2015 Abu Dhabi Grand Prix

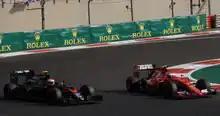
Jenson Button (left) and Kimi Räikkönen

On lap 13, Felipe Massa passed Marcus Ericsson for ninth place and one lap later, Hamilton capitalised on a mistake by Vettel and overtook him to retake second position. Vettel lost another position when he let Räikkönen pass him on lap 16, the two being on different strategies. Meanwhile, Rosberg had built up a lead of around six seconds to Hamilton. On lap 19, Carlos Sainz Jr. allowed teammate Max Verstappen to pass him, while Alonso came in for what was his third pit stop of the race, leaving him in last position. Two laps later, Verstappen created flatspots on his tyres when he locked up his brakes, forcing him to pit. He emerged in 15th position. Vettel came in for his first pit stop on lap 24, coming out in sixth place ahead of compatriot Nico Hülkenberg. At the same time, Hamilton started to reduce the gap to Rosberg in front, cutting it down to less than two seconds by lap 29. With his teammate closing in, Rosberg made pit stops on lap 32, with Räikkönen following suit, whose pit stop was delayed, losing him around four seconds. Sergio Pérez was starting to close the gap to both Ferrari drivers in front of him after pitting early. Vettel reacted on lap 41 and changed to the super-soft tyres, coming out behind both Pérez and Ricciardo in sixth. One lap later, Hamilton came in for his second and final stop, having asked his team before if it would be possible to finish the race without stopping again. He emerged twelve seconds behind Rosberg and started to cut into his advantage immediately.